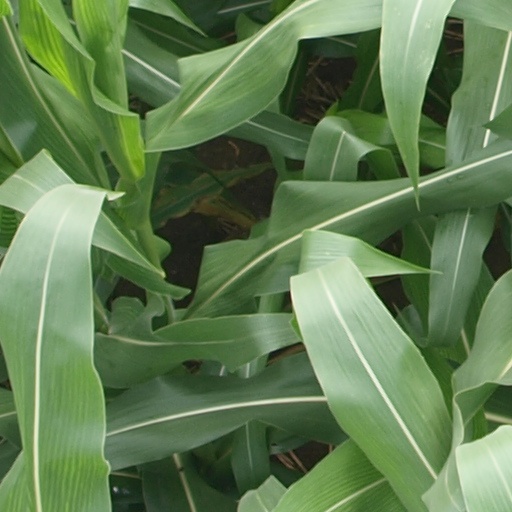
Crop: maize; corn